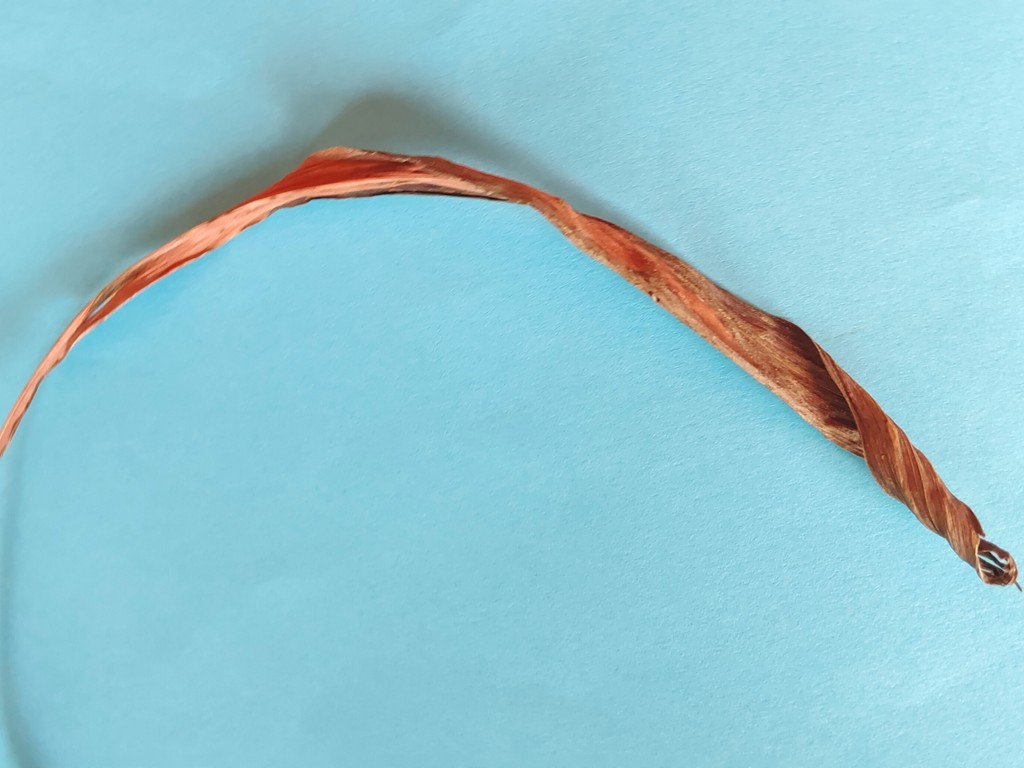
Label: Dried